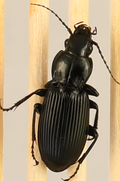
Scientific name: Pterostichus melanarius melanarius
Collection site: Steigerwaldt-Chequamegon NEON (STEI), plot STEI_001